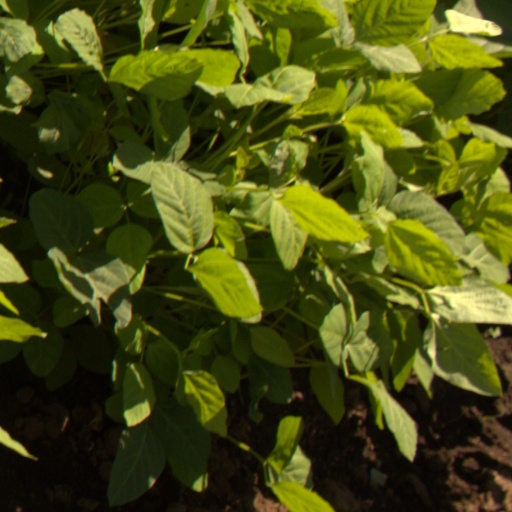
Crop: soybean